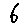
Label: 6